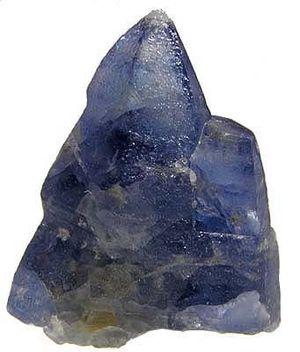
Mogok est une localité de Birmanie située dans le district de Pyin U Lwin, au nord-est de la Région de Mandalay. Située à 200 km au nord de Mandalay et 148 km au nord-est de Shwebo, elle est célèbre pour ses mines de pierres précieuses, notamment de rubis. Elle comptait 150 000 habitants en 2005.